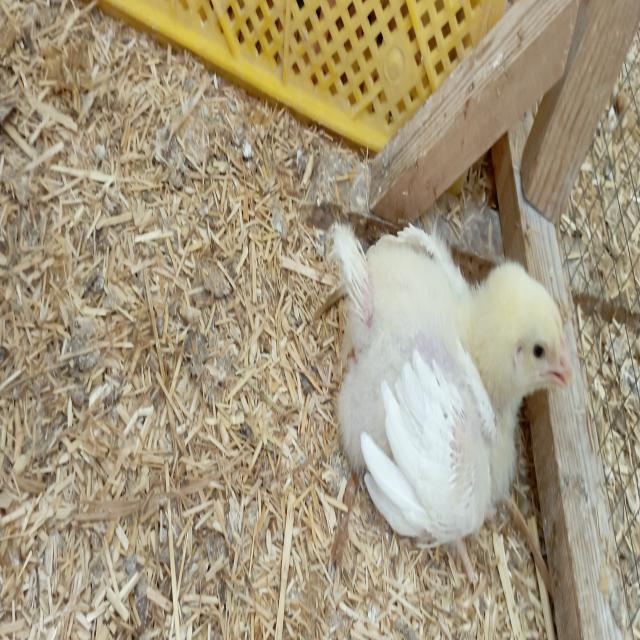
Weight: 420 g